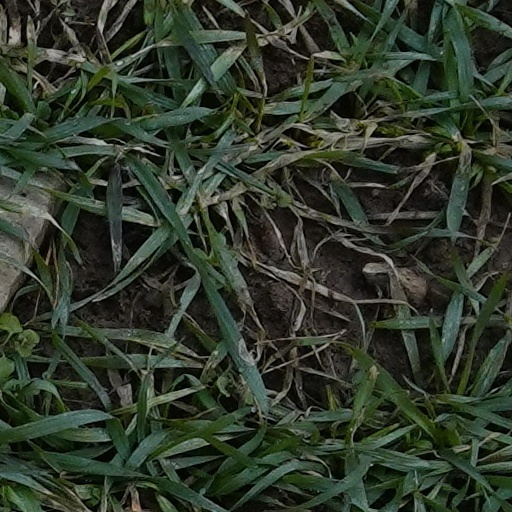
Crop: wheat